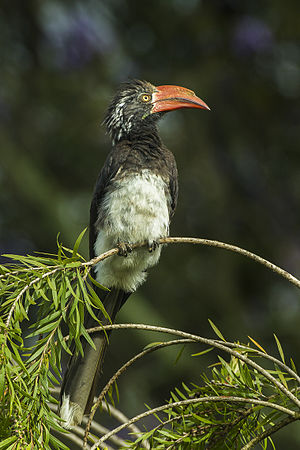
Krontoko
Krontoko er en næsehornsfugl, der lever i Afrika.